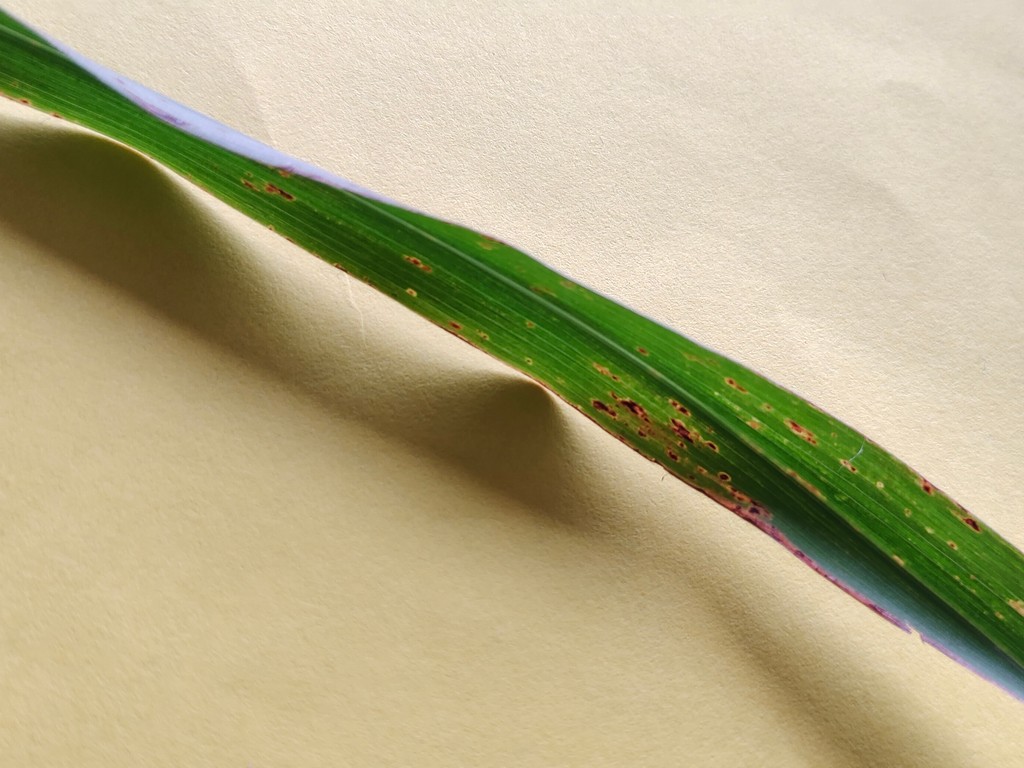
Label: Unhealthy